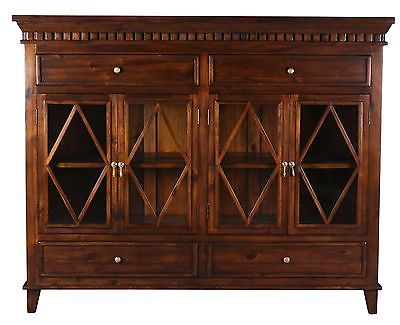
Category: cabinet